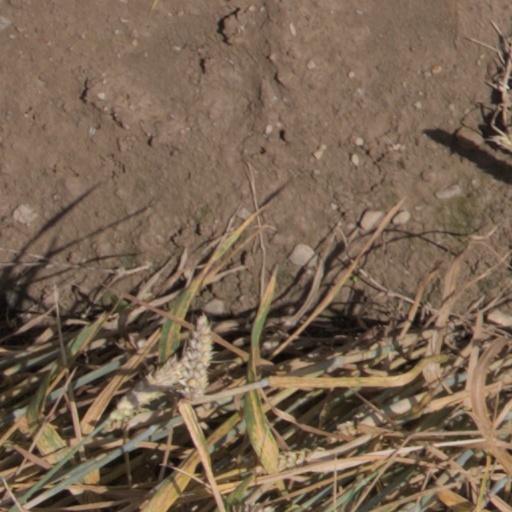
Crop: wheat